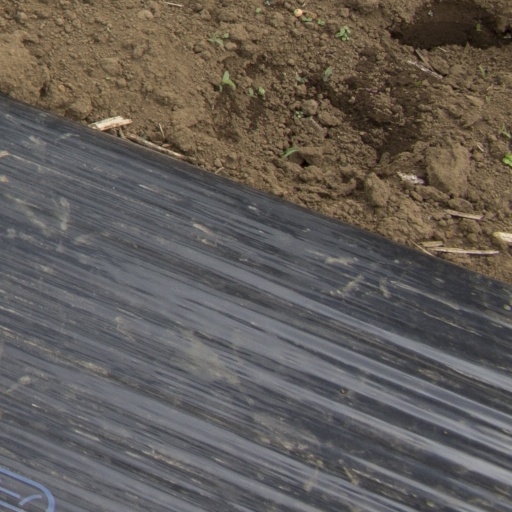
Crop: Jerusalem artichoke